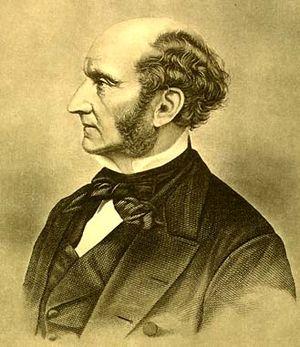
En économie, l'avantage comparatif est le concept principal de la théorie traditionnelle du commerce international. Il a été approché par Robert Torrens en 1815 et démontré pour la première fois par l’économiste britannique David Ricardo en 1817 dans ses Principes de l’économie politique et de l’impôt. La théorie associée à l’avantage comparatif explique que, dans un contexte de libre-échange, chaque pays a intérêt à se spécialiser dans la production pour laquelle il dispose de l'écart de productivité le plus fort en sa faveur, ou le plus faible en sa défaveur, comparativement à ses partenaires.
Auguste Comte, né Isidore Marie Auguste François Xavier Comte le 19 janvier 1798 à Montpellier et mort le 5 septembre 1857 à Paris, est un philosophe français, fondateur du positivisme.
De nombreuses personnalités sont liées à l'histoire du territoire d'Avignon et de sa ville. Qu’ils y soient nés ou simplement fortement liés, on trouve des personnalités religieuses comme des papes ou des cardinaux, des personnalités politiques présentes ou passées, des militaires, des sportifs, des artistes, qu’ils soient sculpteurs, peintres, bâtisseurs, chanteurs, écrivains et poètes dont plusieurs membres du Félibrige.
Le conséquentialisme fait partie des éthiques téléologiques et constitue l'ensemble des théories morales qui soutiennent que ce sont les conséquences d'une action donnée qui doivent constituer la base de tout jugement moral de ladite action. Ainsi, d'un point de vue conséquentialiste, une action moralement juste est une action dont les conséquences sont bonnes. Plus formellement, le conséquentialisme est le point de vue moral qui prend les conséquences pour seul critère normatif. On oppose généralement le conséquentialisme aux éthiques déontologiques, lesquelles mettent l'accent sur le type d'action plutôt que sur ses conséquences, et à l'éthique de la vertu, laquelle se concentre sur le caractère et les motivations de l'agent.
Jean-Henri Casimir Fabre, né le 21 décembre 1823 à Saint-Léons, mort le 11 octobre 1915 à Sérignan-du-Comtat, est un homme de sciences, un humaniste, un naturaliste, un entomologiste éminent, un écrivain passionné par la nature et un poète français de langue occitane et française, lauréat de l'Académie française et d'un nombre élevé de prix.